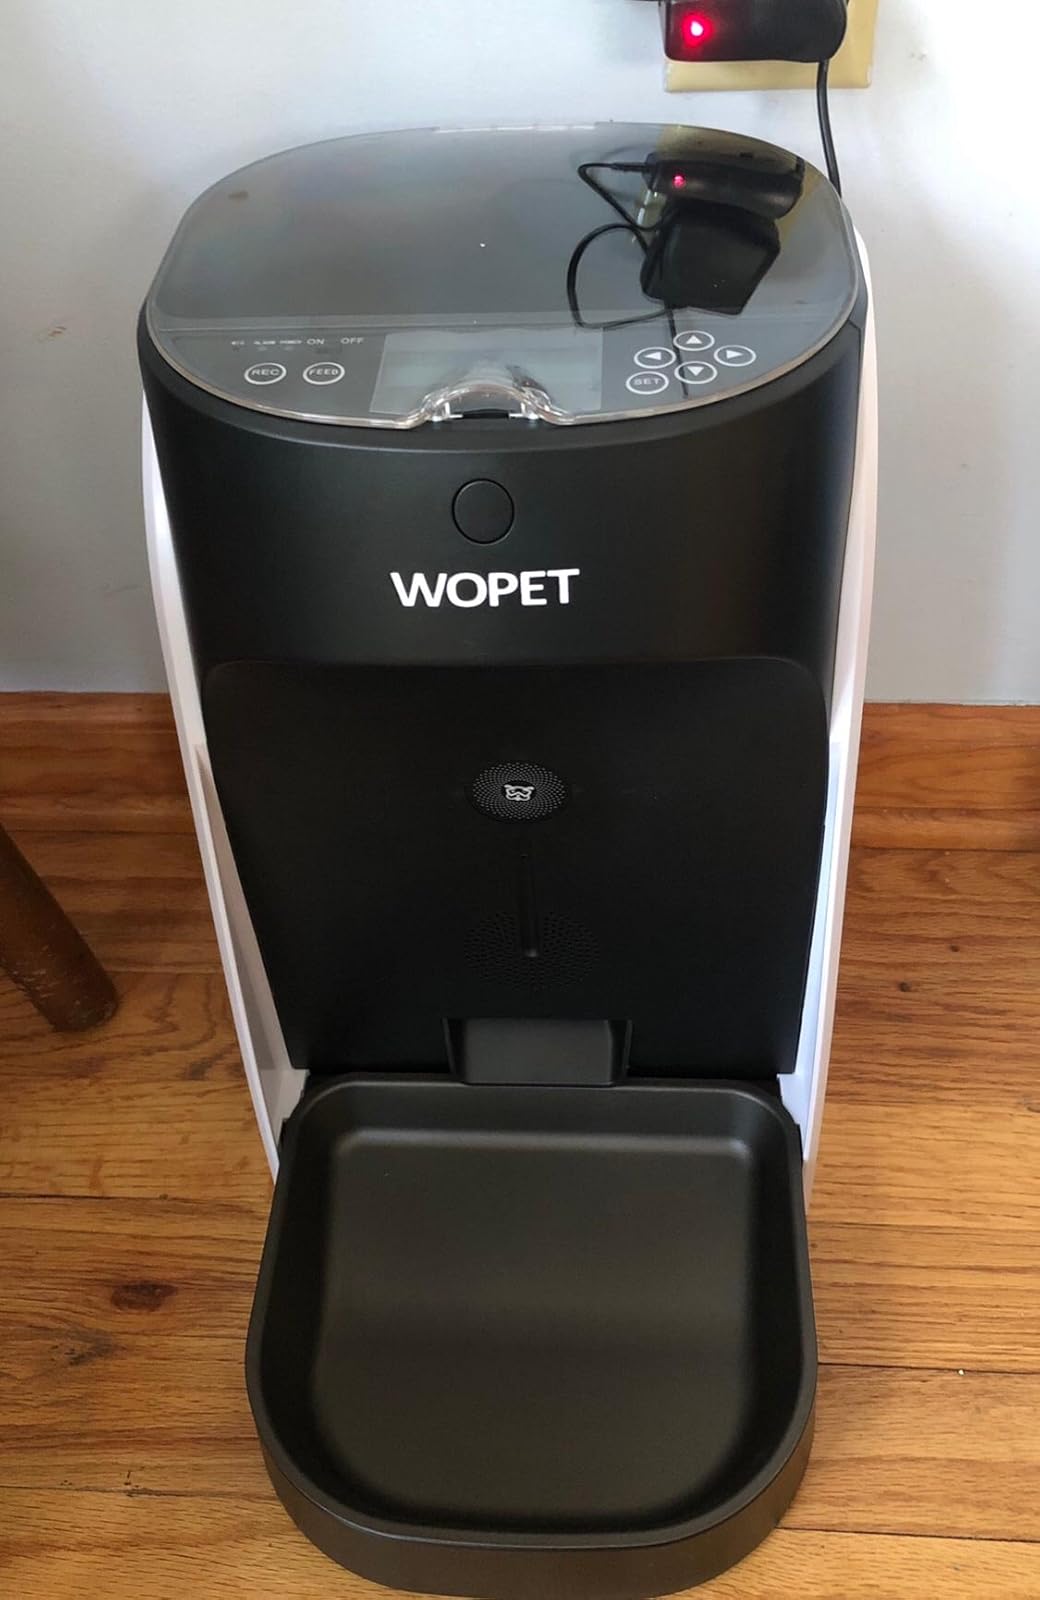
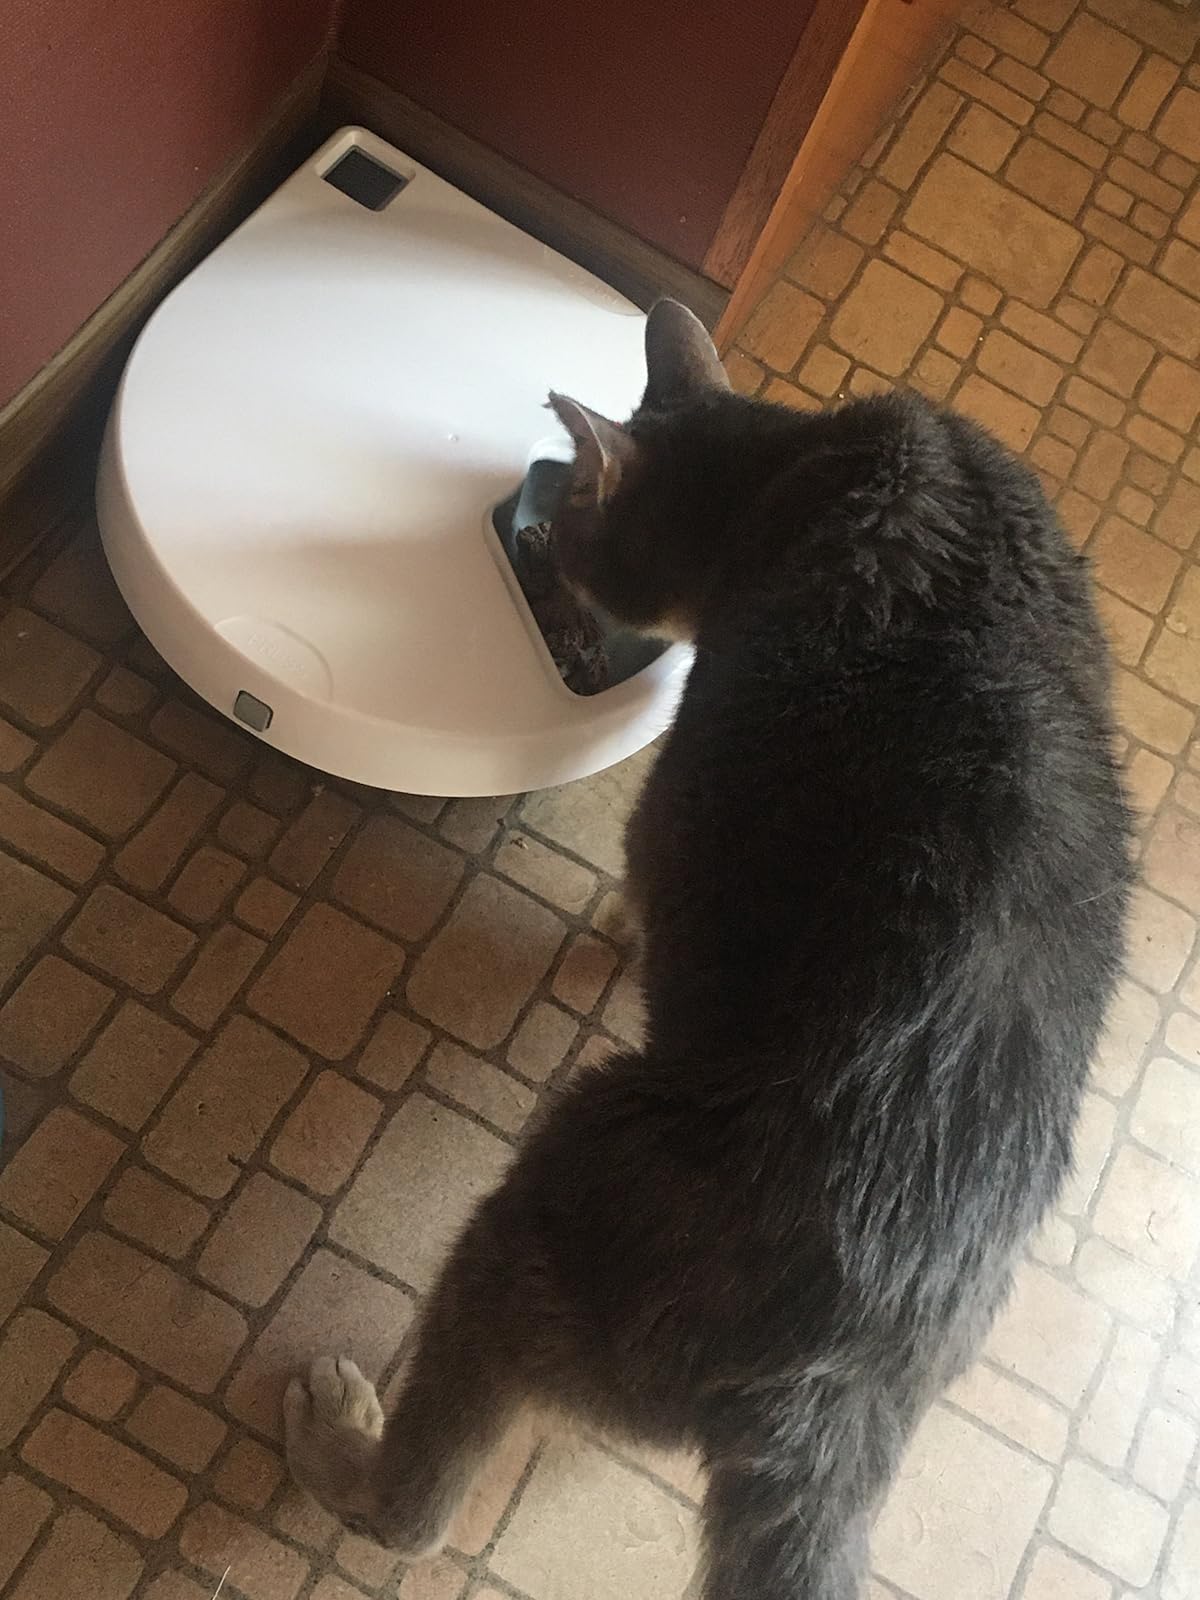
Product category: items_feeder
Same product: no